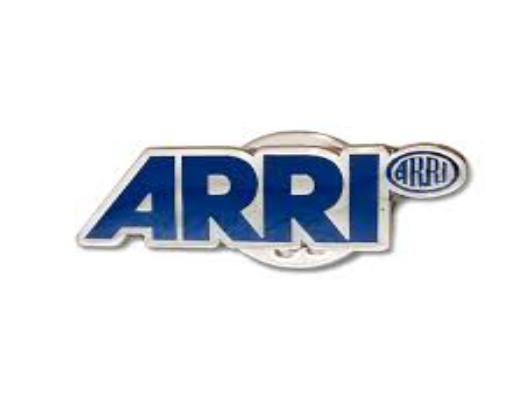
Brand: Arri
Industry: Clothes